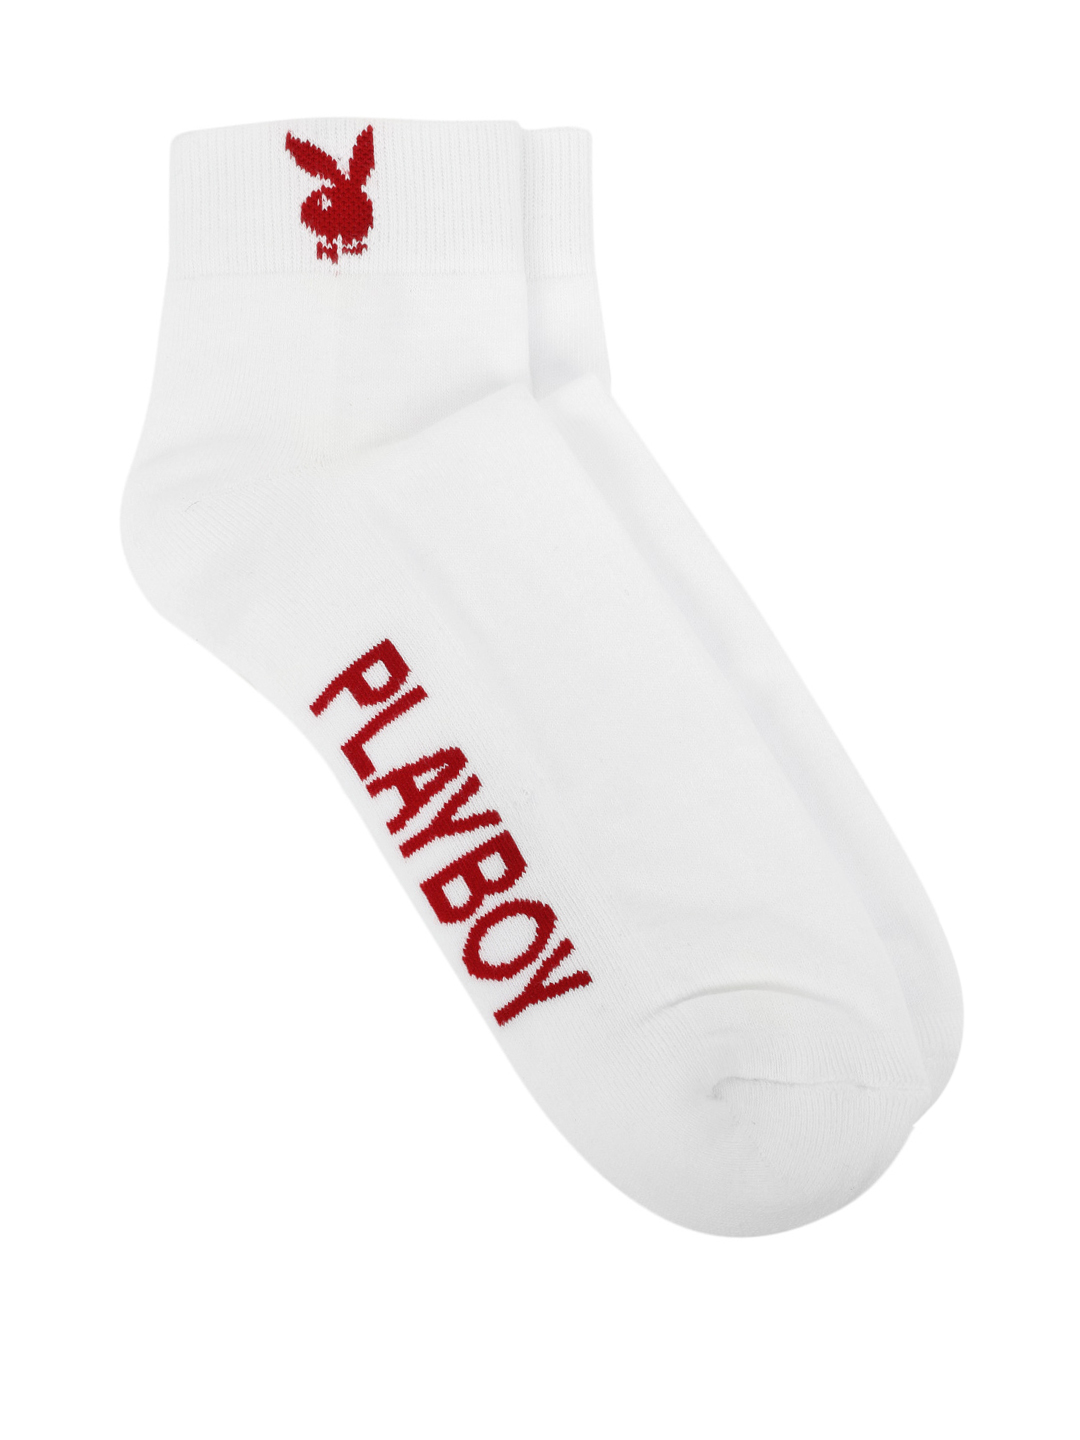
Playboy Men White Socks
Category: Accessories / Socks / Socks
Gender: Men
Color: White
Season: Summer 2016
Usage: Casual